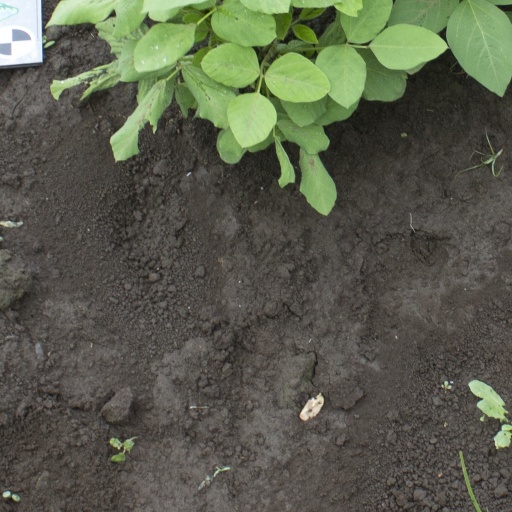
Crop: soybean